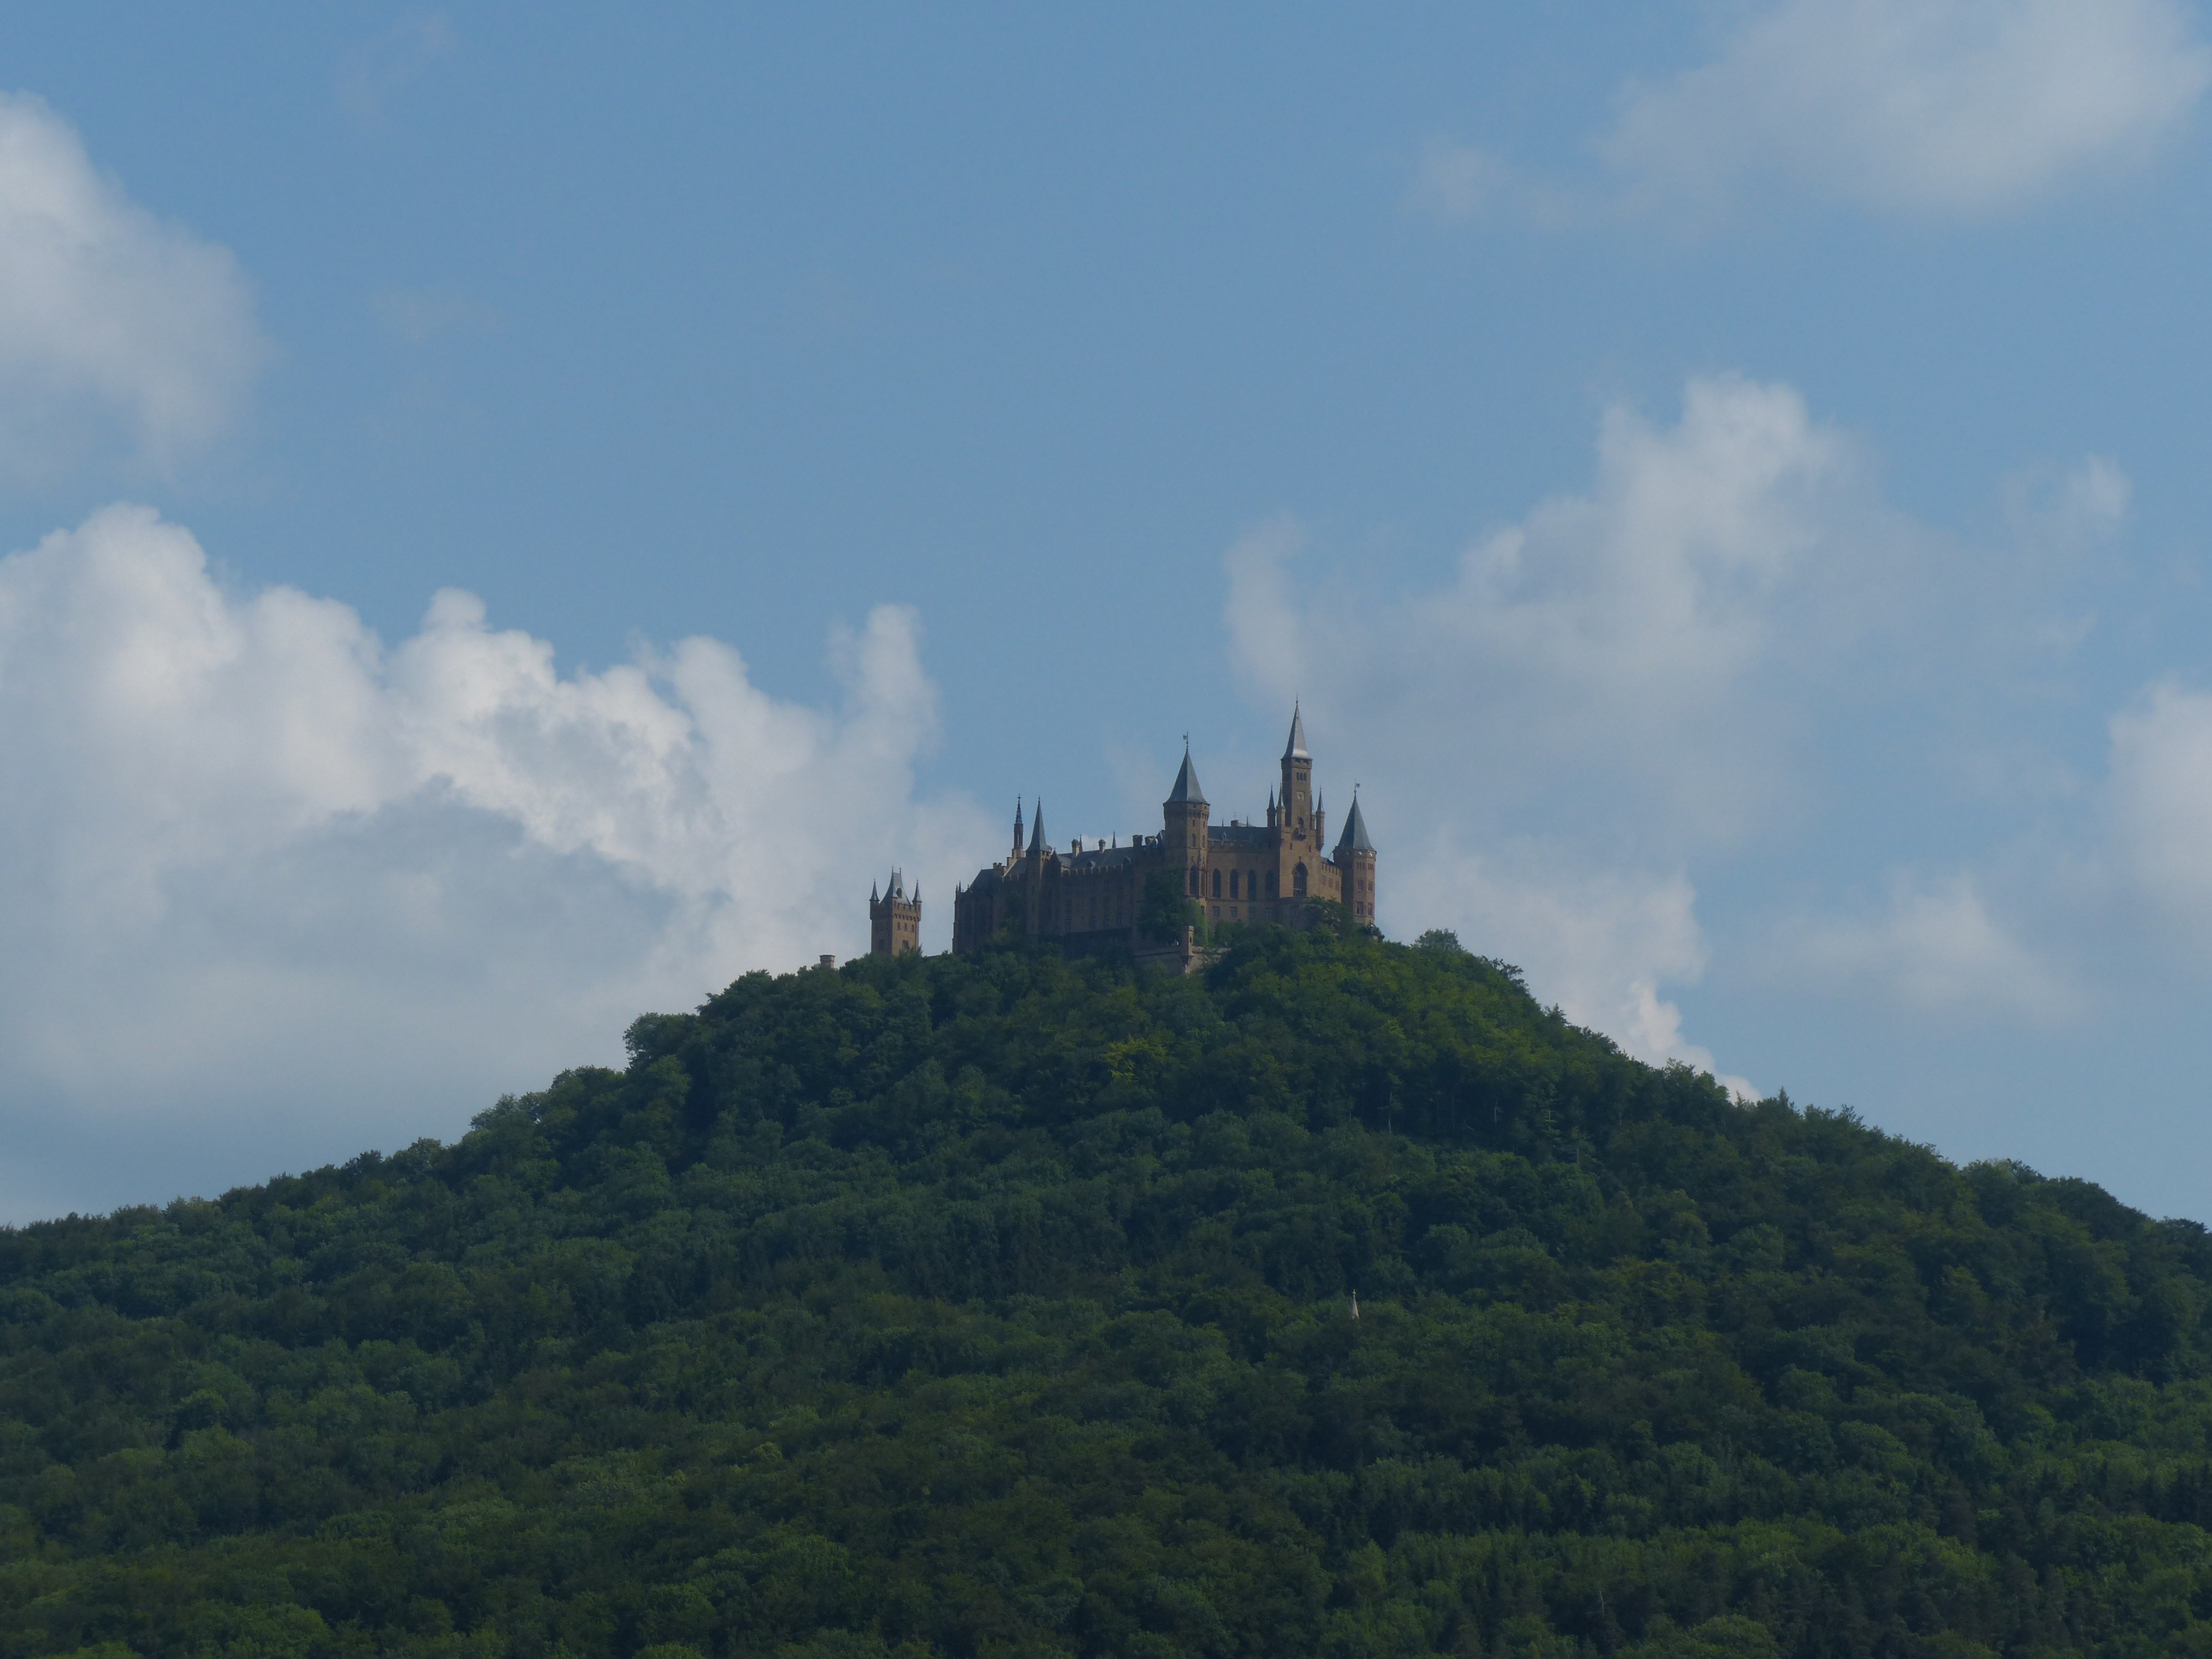
tree, mountain, cloud, sky, hill, chateau, mountain range, castle, towering, eaves, swabian alb, baden wurttemberg, hohenzollern, hohenzollern castle, alb eaves, ancestral castle, summit castle, zollern, hechingen, zollernalb, mountainous landforms, bisingen, imperial house of hohenzollern, mountain cone, zoller mountain, witness mountain